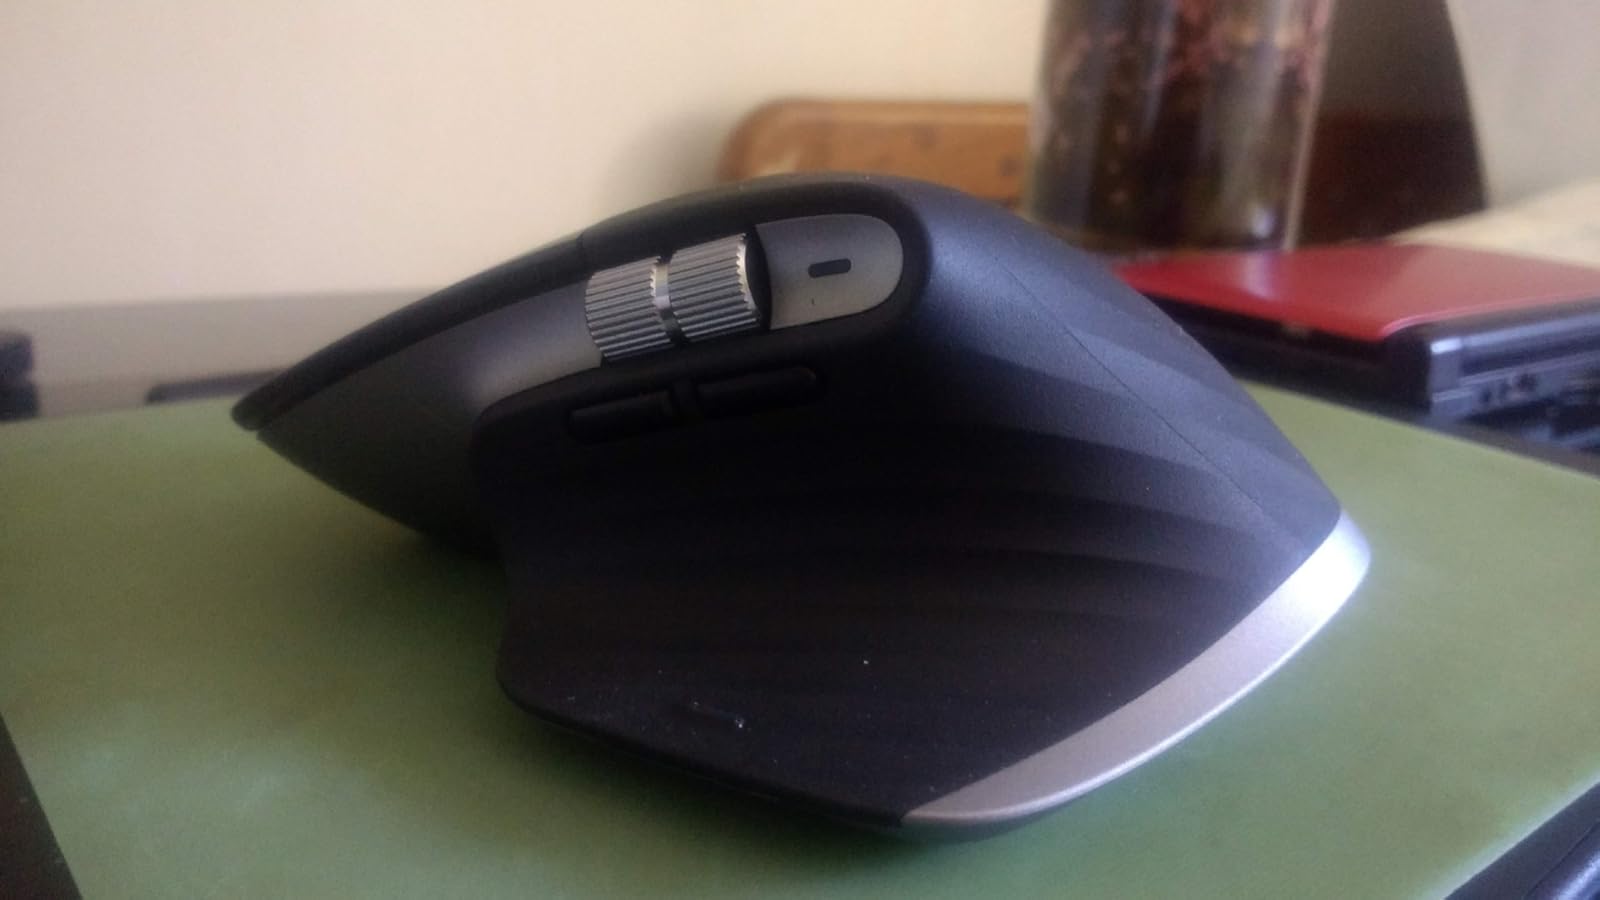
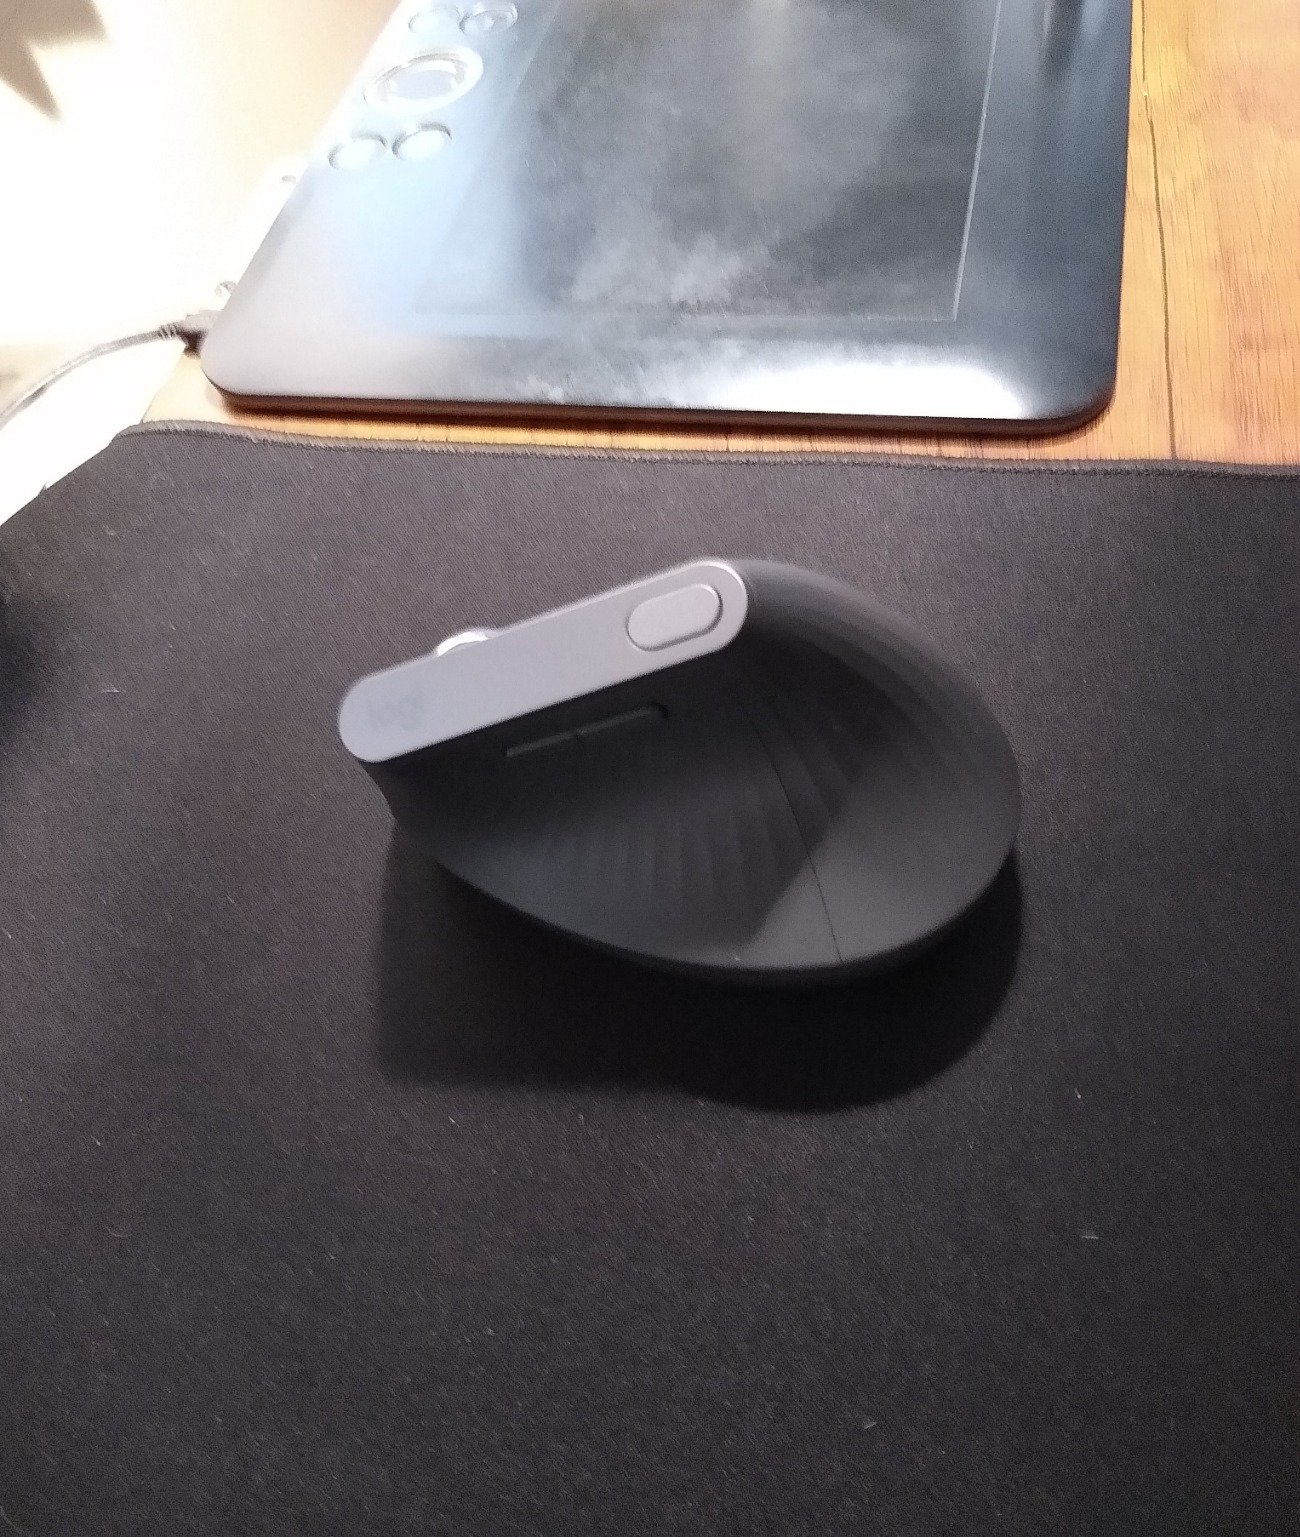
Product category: mouse
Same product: no